Mekaela Academies

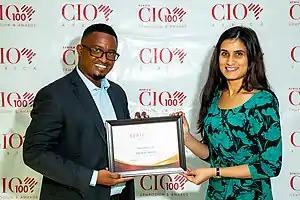
Martin Njeru, the System Administrator Shule Pepe received the Award from the Director-CIO Africa Ms. Aliza Thorbani

Mekaela Academies also runs an employment agency (Noble Domestic Agency) which provides jobs to family members of the pupils.